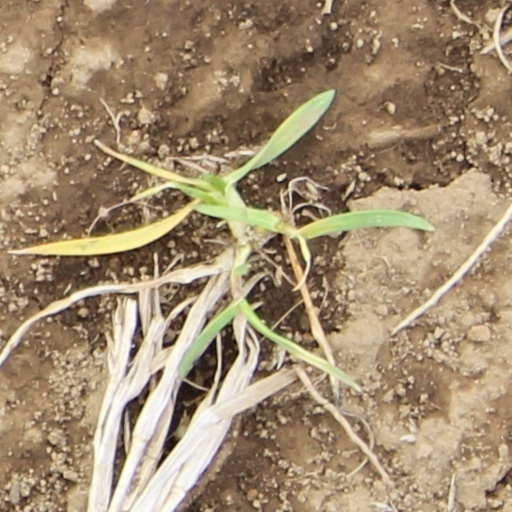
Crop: wheat